Cape San Román

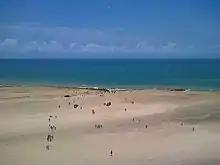
Cape San Román view from the lighthouse.

Cape San Román (Spanish: "Cabo San Román") is a cape located in Paraguaná's northernmost point in Falcón State, Venezuela.